Rhodes' Tavern

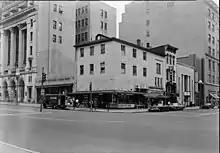
Corner View, Summer, 1967, by Dan Reiff

The building was listed on the U.S. National Register of Historic Places on March 24, 1969.